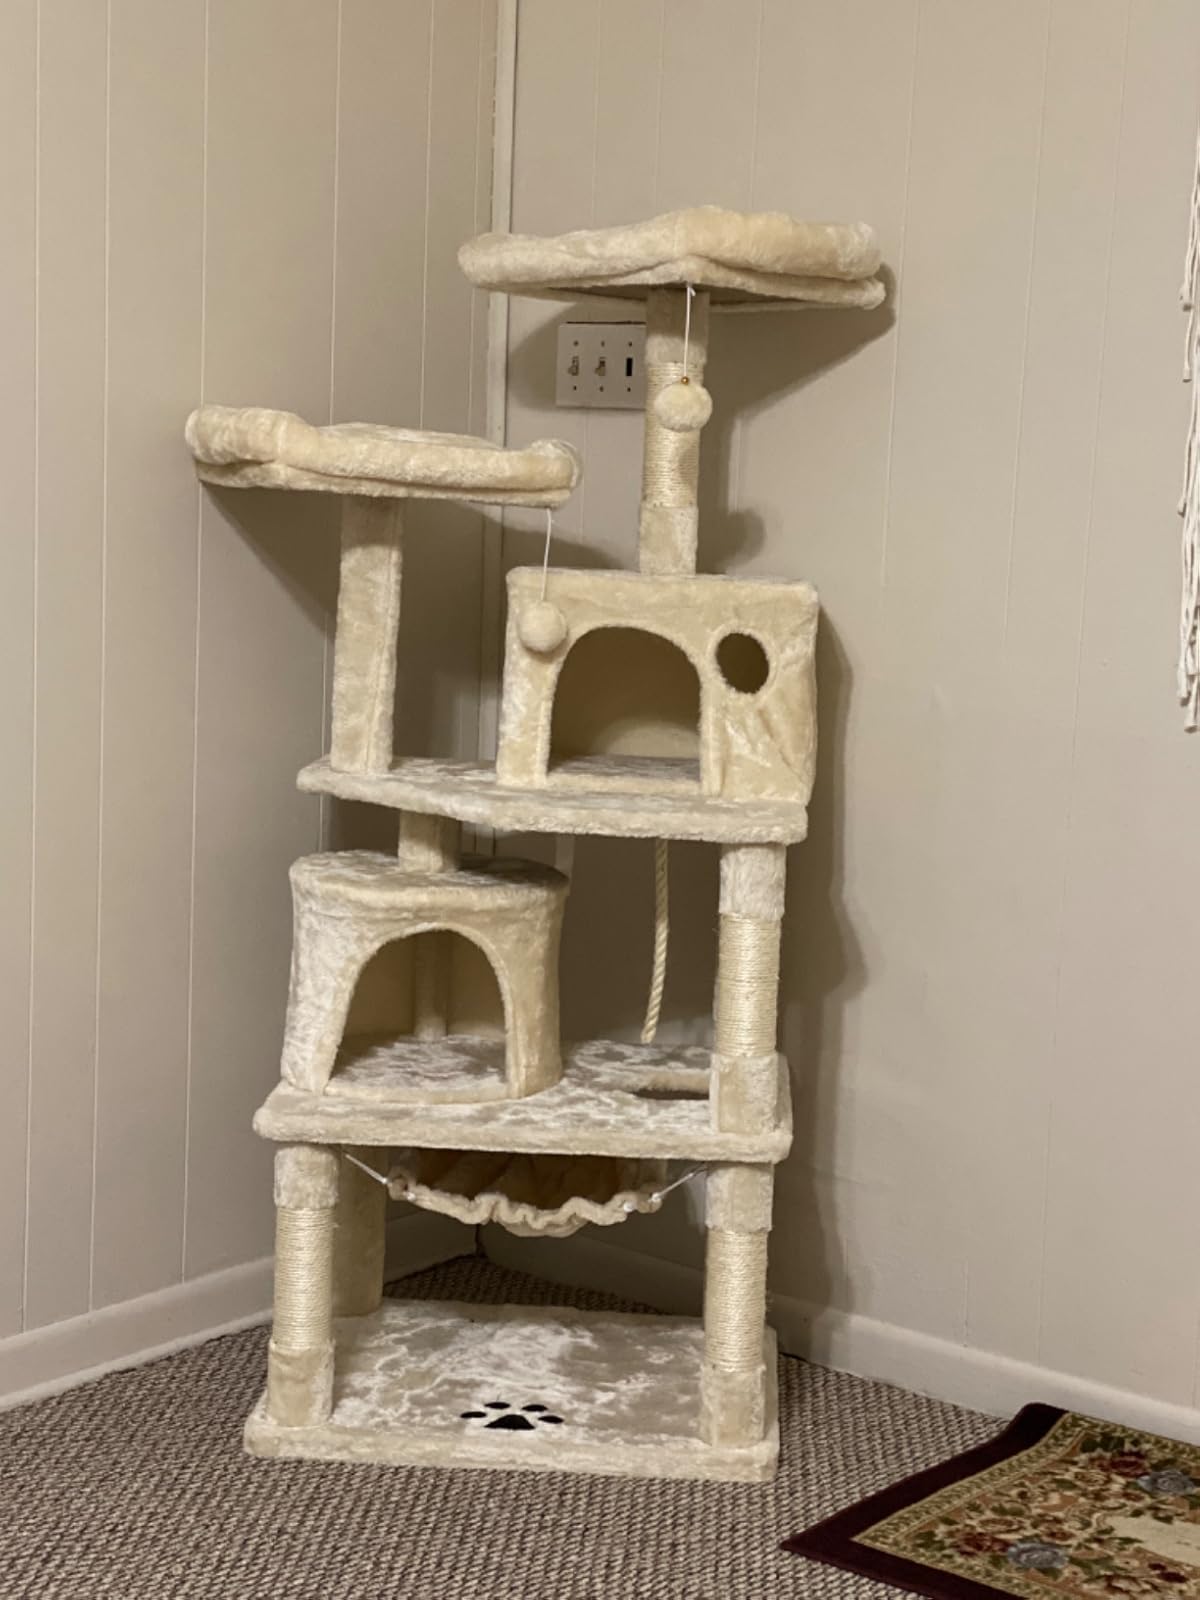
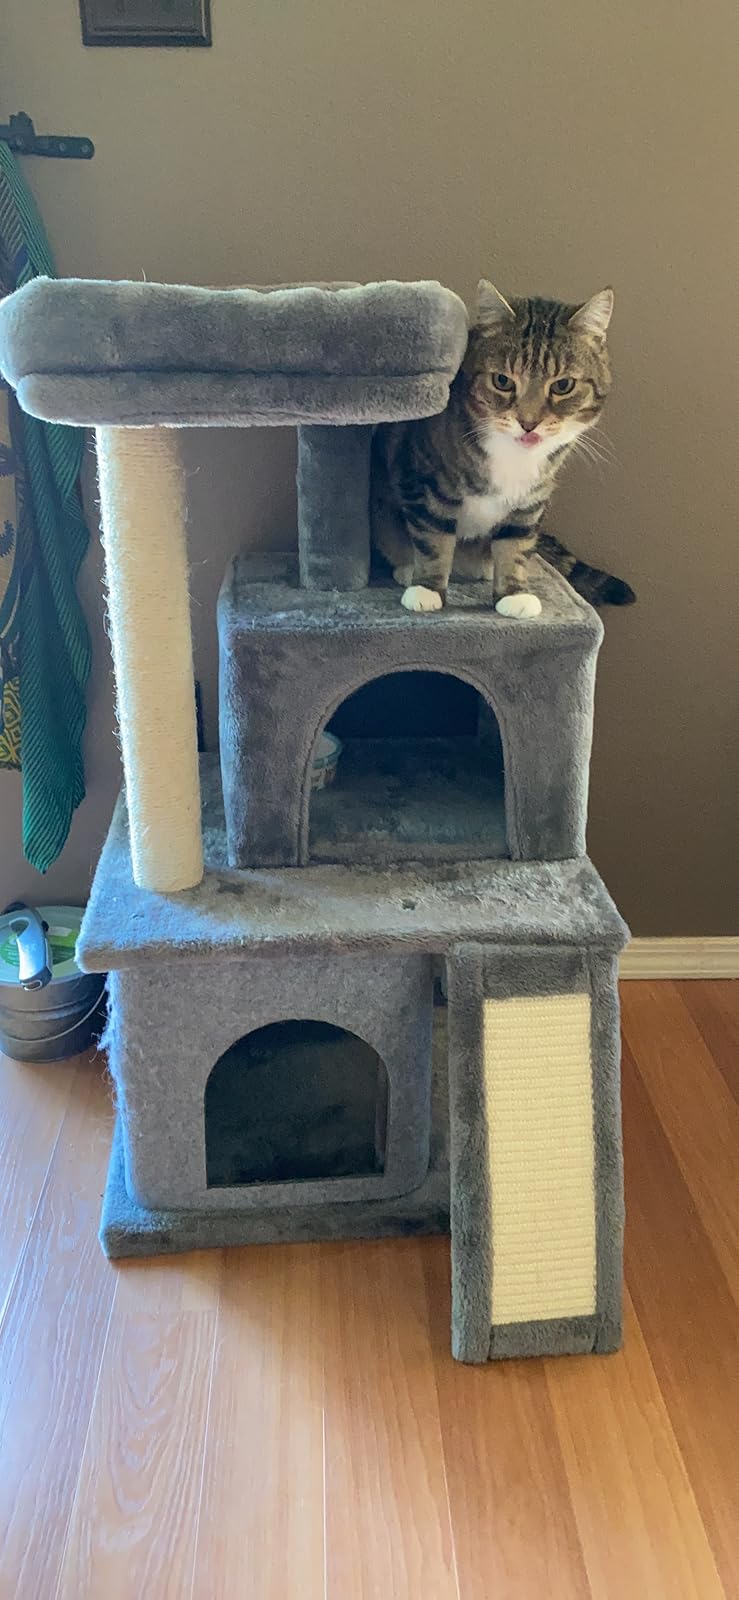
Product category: items_cat tree
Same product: no